Thomas Kanza

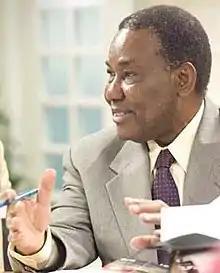

Thomas Rudolphe Kanza or Nsenga Kanza (10 October 1933 – 25 October 2004) was a Congolese diplomat. He was one of the first Congolese nationals to graduate from a university. From 1960 to 1962, he served as the Democratic Republic of the Congo (then Republic of the Congo)'s first ambassador to the United Nations and from 1962 to 1964, was a delegate to the United Kingdom. His opposition to the governments of Moïse Tshombe and Joseph-Désiré Mobutu led him to first rebel and ultimately flee the Congo. He returned in 1983, and resumed politics. From Mobutu's ousting in 1997 until his own death, Kanza served in diplomatic roles for the Congo.